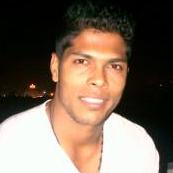
Age: 24